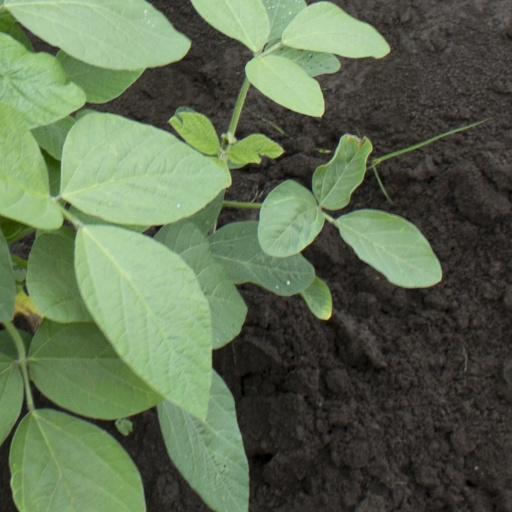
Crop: soybean